Antena 1 (Portugal)

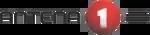
Antena 1's eighth and previous logo from 2004 to 2016

Antena 1 is one of the three national radio channels produced by the Portuguese public broadcasting entity Rádio e Televisão de Portugal, the others being Antena 2 and Antena 3.